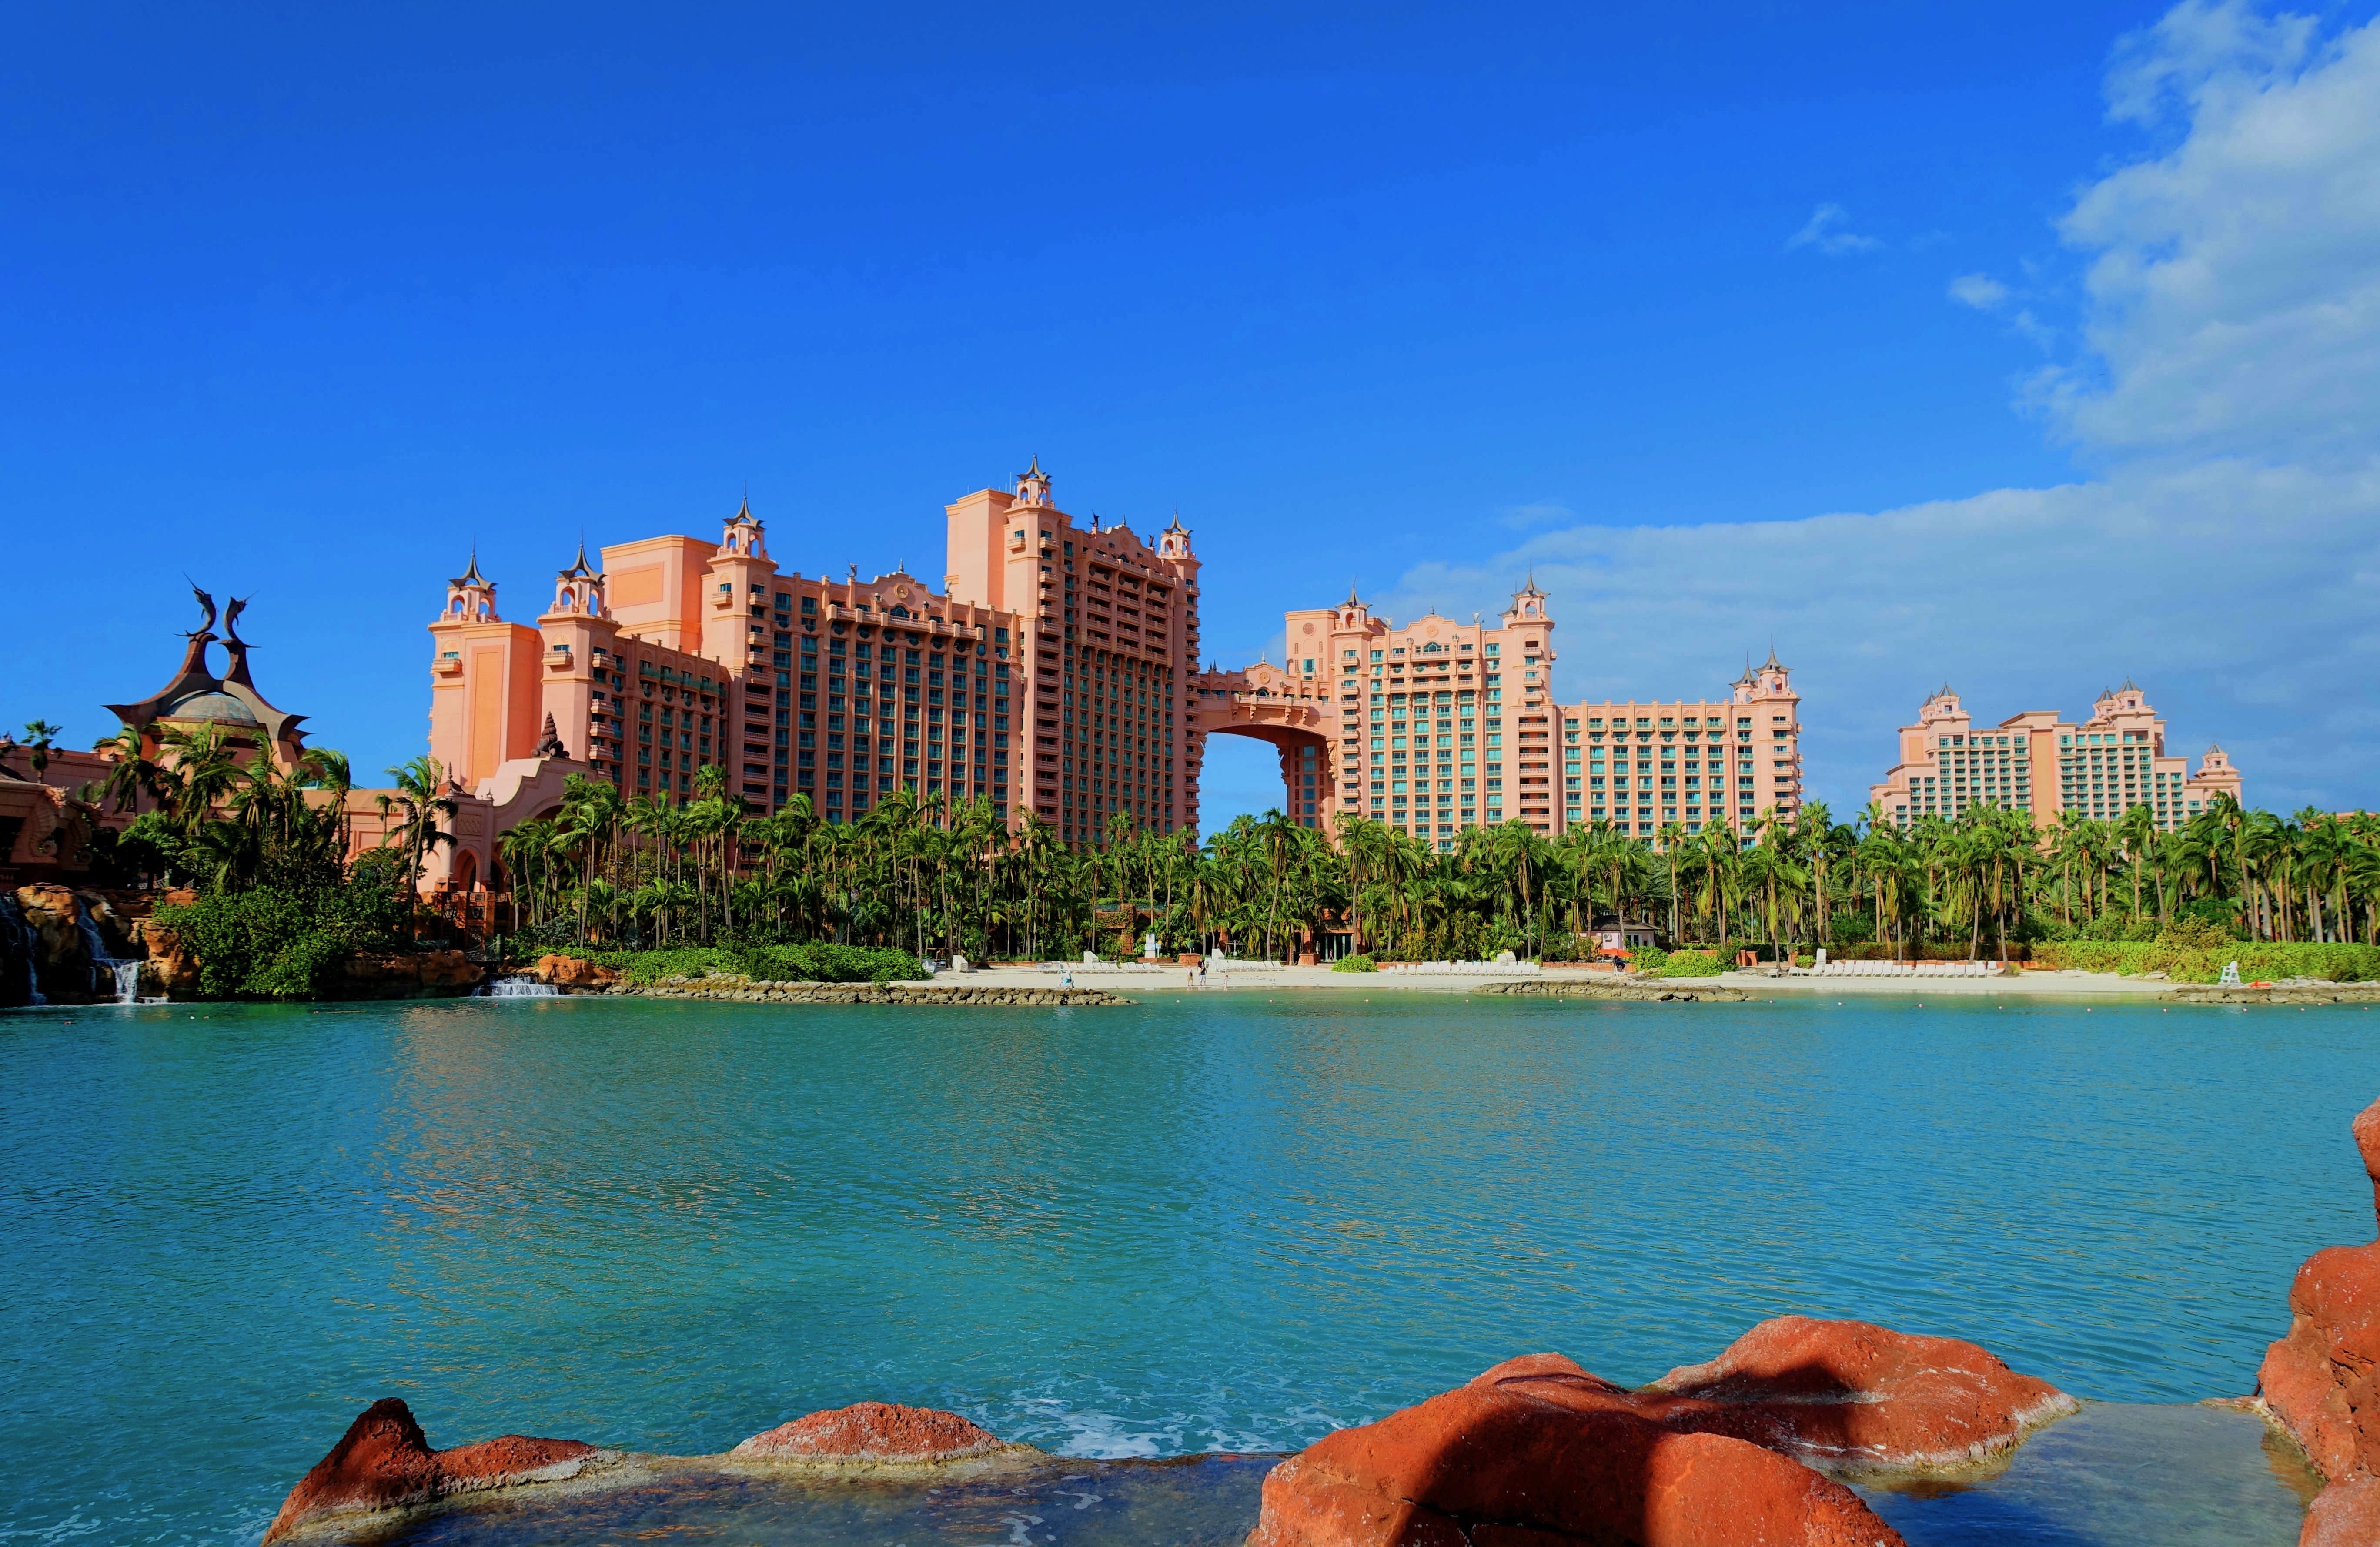
beach, sea, coast, horizon, skyline, vacation, swimming pool, bay, tourism, leisure, resort